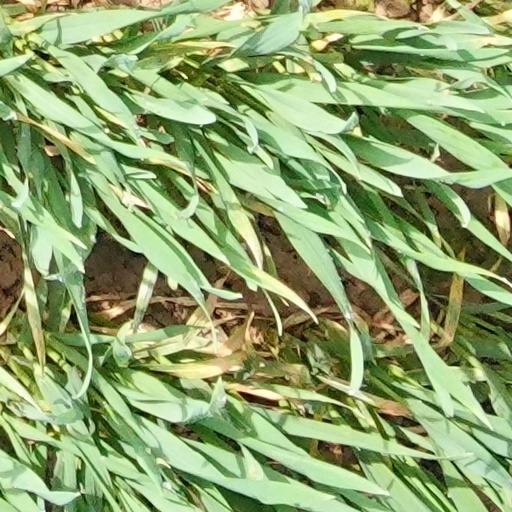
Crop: wheat